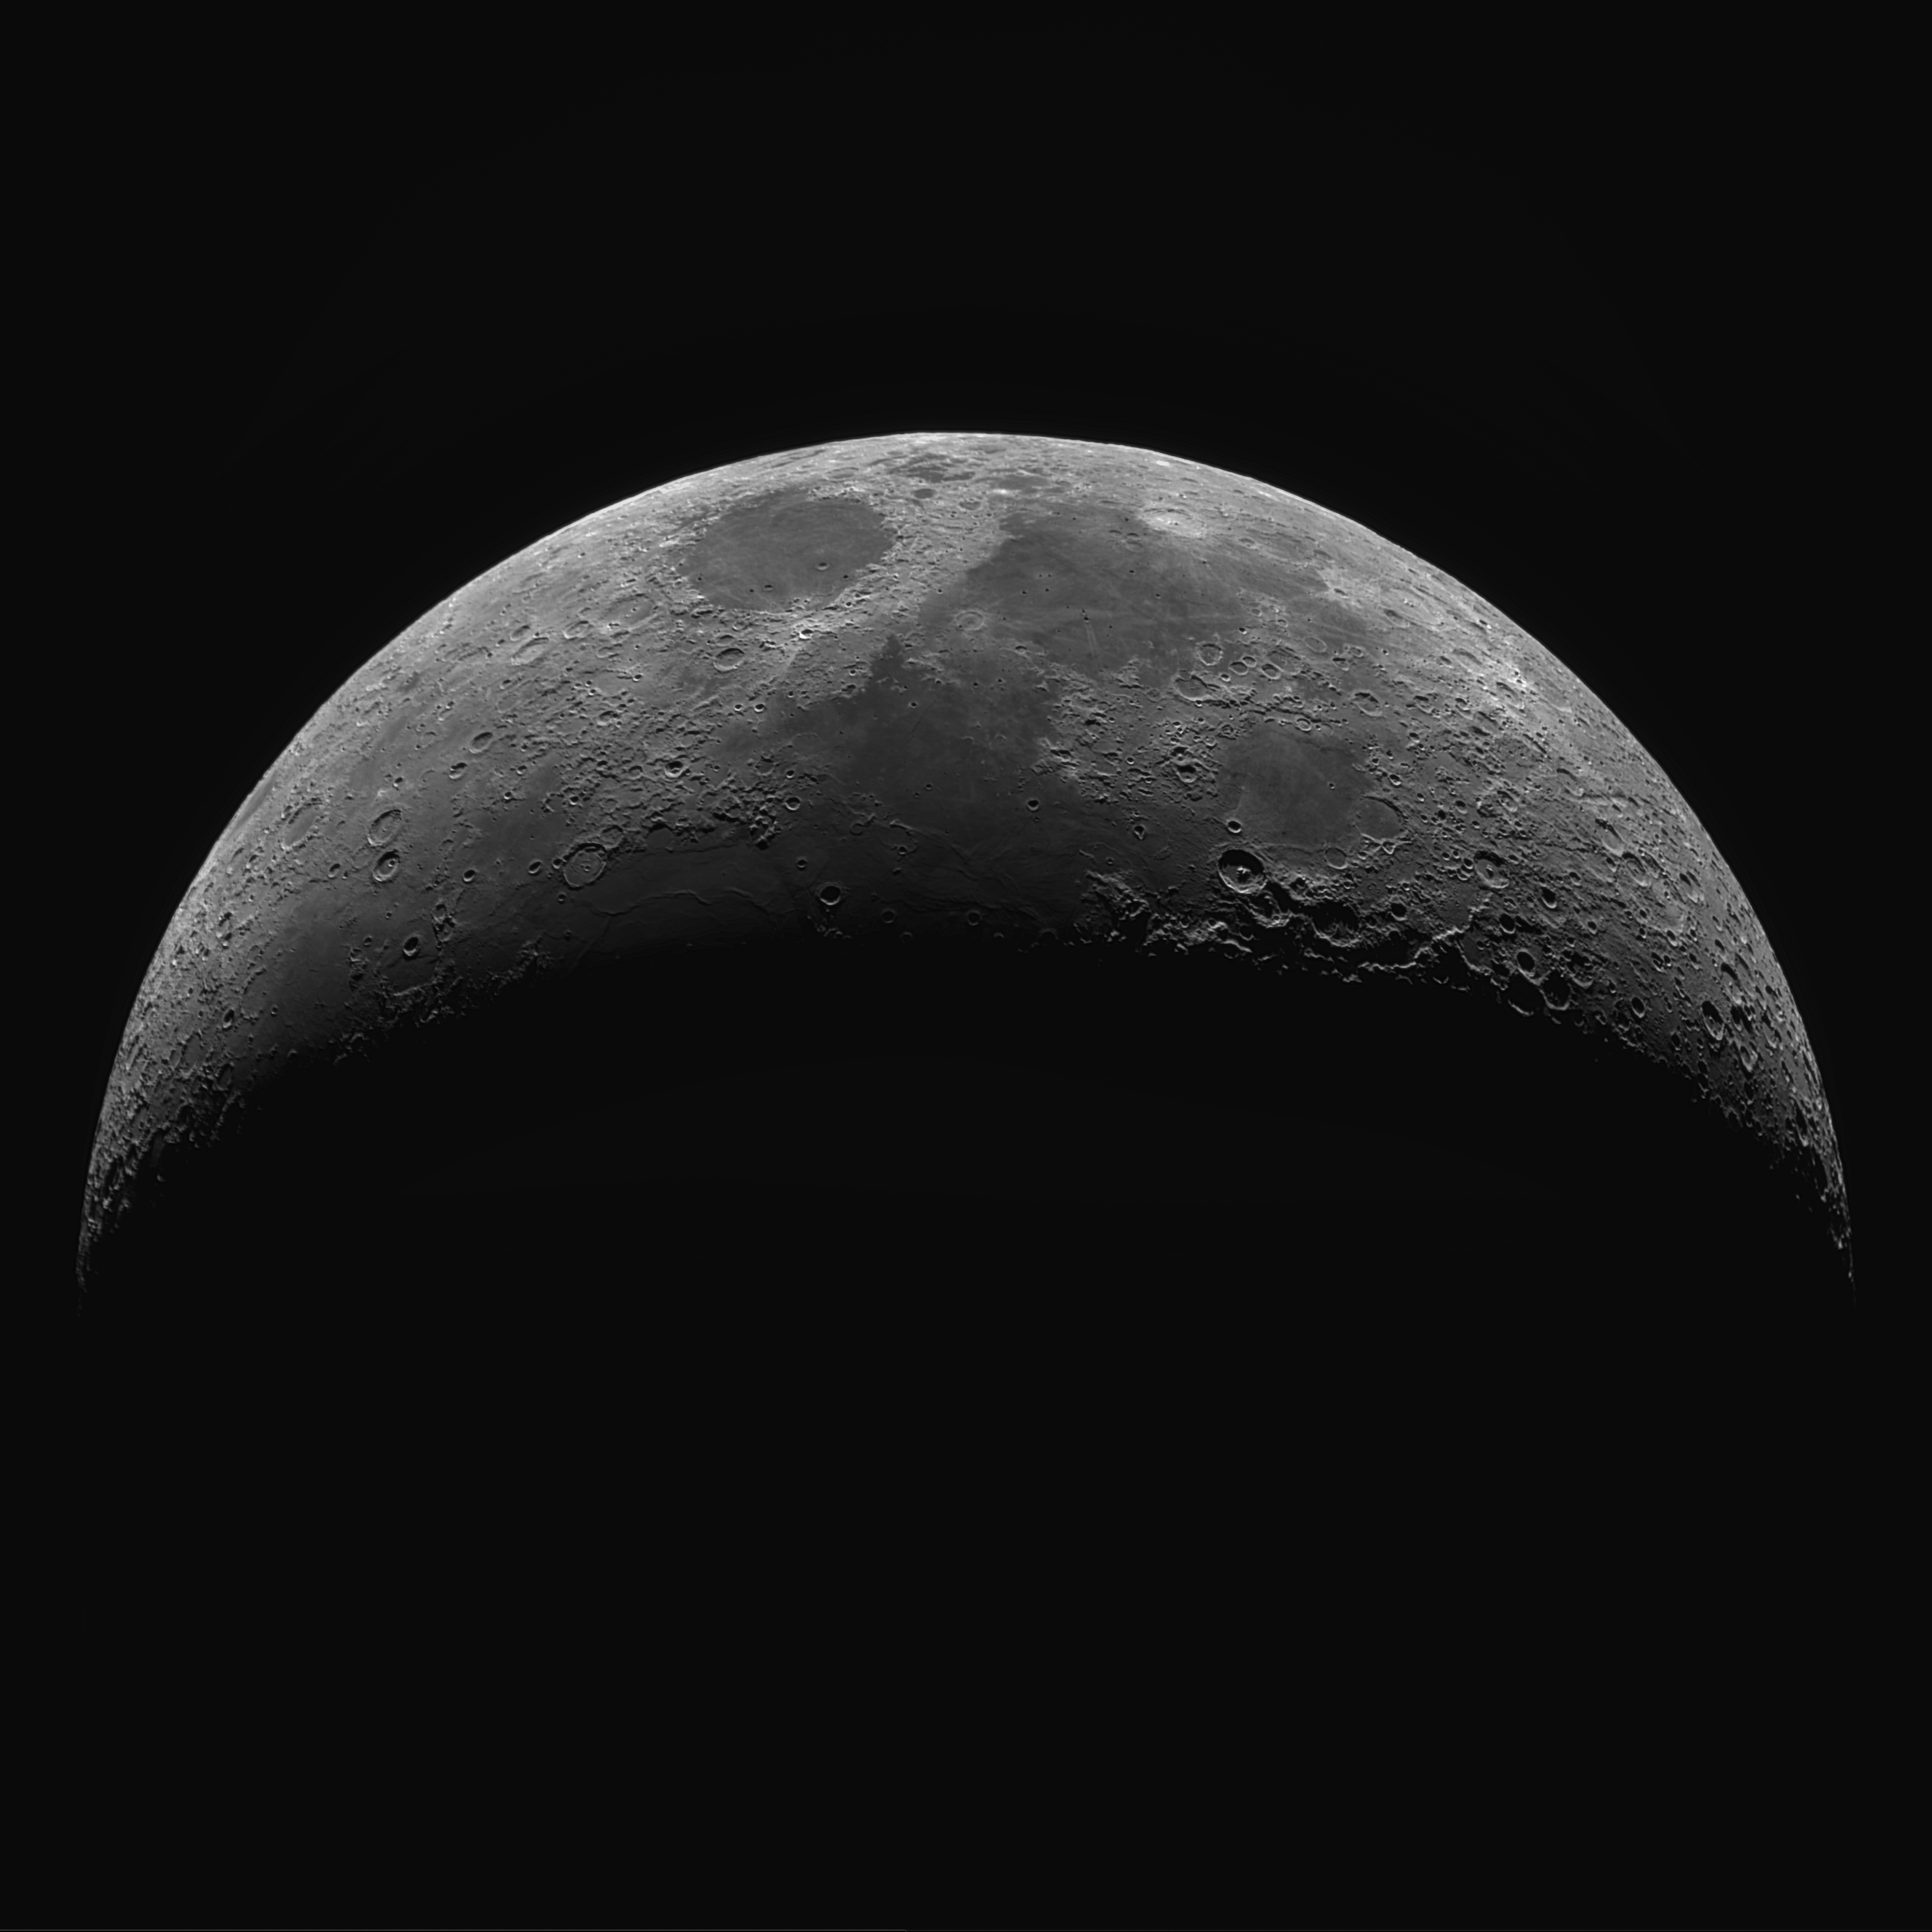
moon, black, black and white, darkness, monochrome photography, crescent, astronomical object, monochrome, atmosphere, night, space, sky, eclipse, stock photography, midnight, architecture, still life photography, symbol, photography, celestial event, lunar eclipse